Describe the emotion expressed in this image:  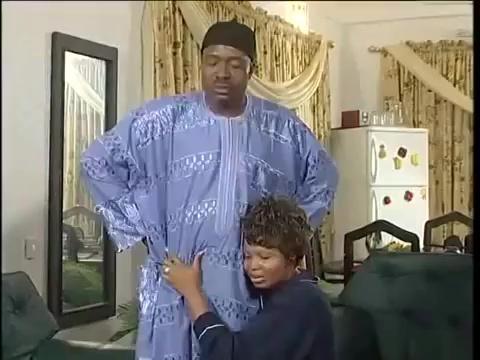
This person displays Suffering, valence and arousal with low intensity.